Corpse Party (2008 video game)

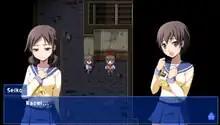
A dialogue sequence in the PlayStation Portable version of "Corpse Party". These sequences combine both the in-game character sprites and full dialogue portraits that are more akin to a visual novel.

"Corpse Party" is played in a third-person view from a top-down perspective. Players are tasked with exploring the haunted school grounds for a means of escape. To fulfill this task, characters must interact with the environment and surroundings, such as picking up objects, talking to other characters, and inspecting documents while avoiding enemies. Characters possess hit points (HP), which measure how much damage they can take from enemies and obstacles before dying. Unlike the original 1996 "Corpse-Party", the remake omits role-playing game elements like magic and a battle system, with characters taking damage exclusively through overhead navigation.